Vinodini Nilkanth

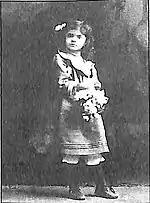

Vinodini Nilkanth was born in Ahmedabad, then part of the Bombay Presidency. Her father was Ramanbhai Nilkanth, a Gujarati novelist and politician. Her mother, Vidyagauri Nilkanth, was a social reformer and educator, and one of the first women in Gujarat to graduate from university. Both of her parents were writers, as well as her sister Sarojini.